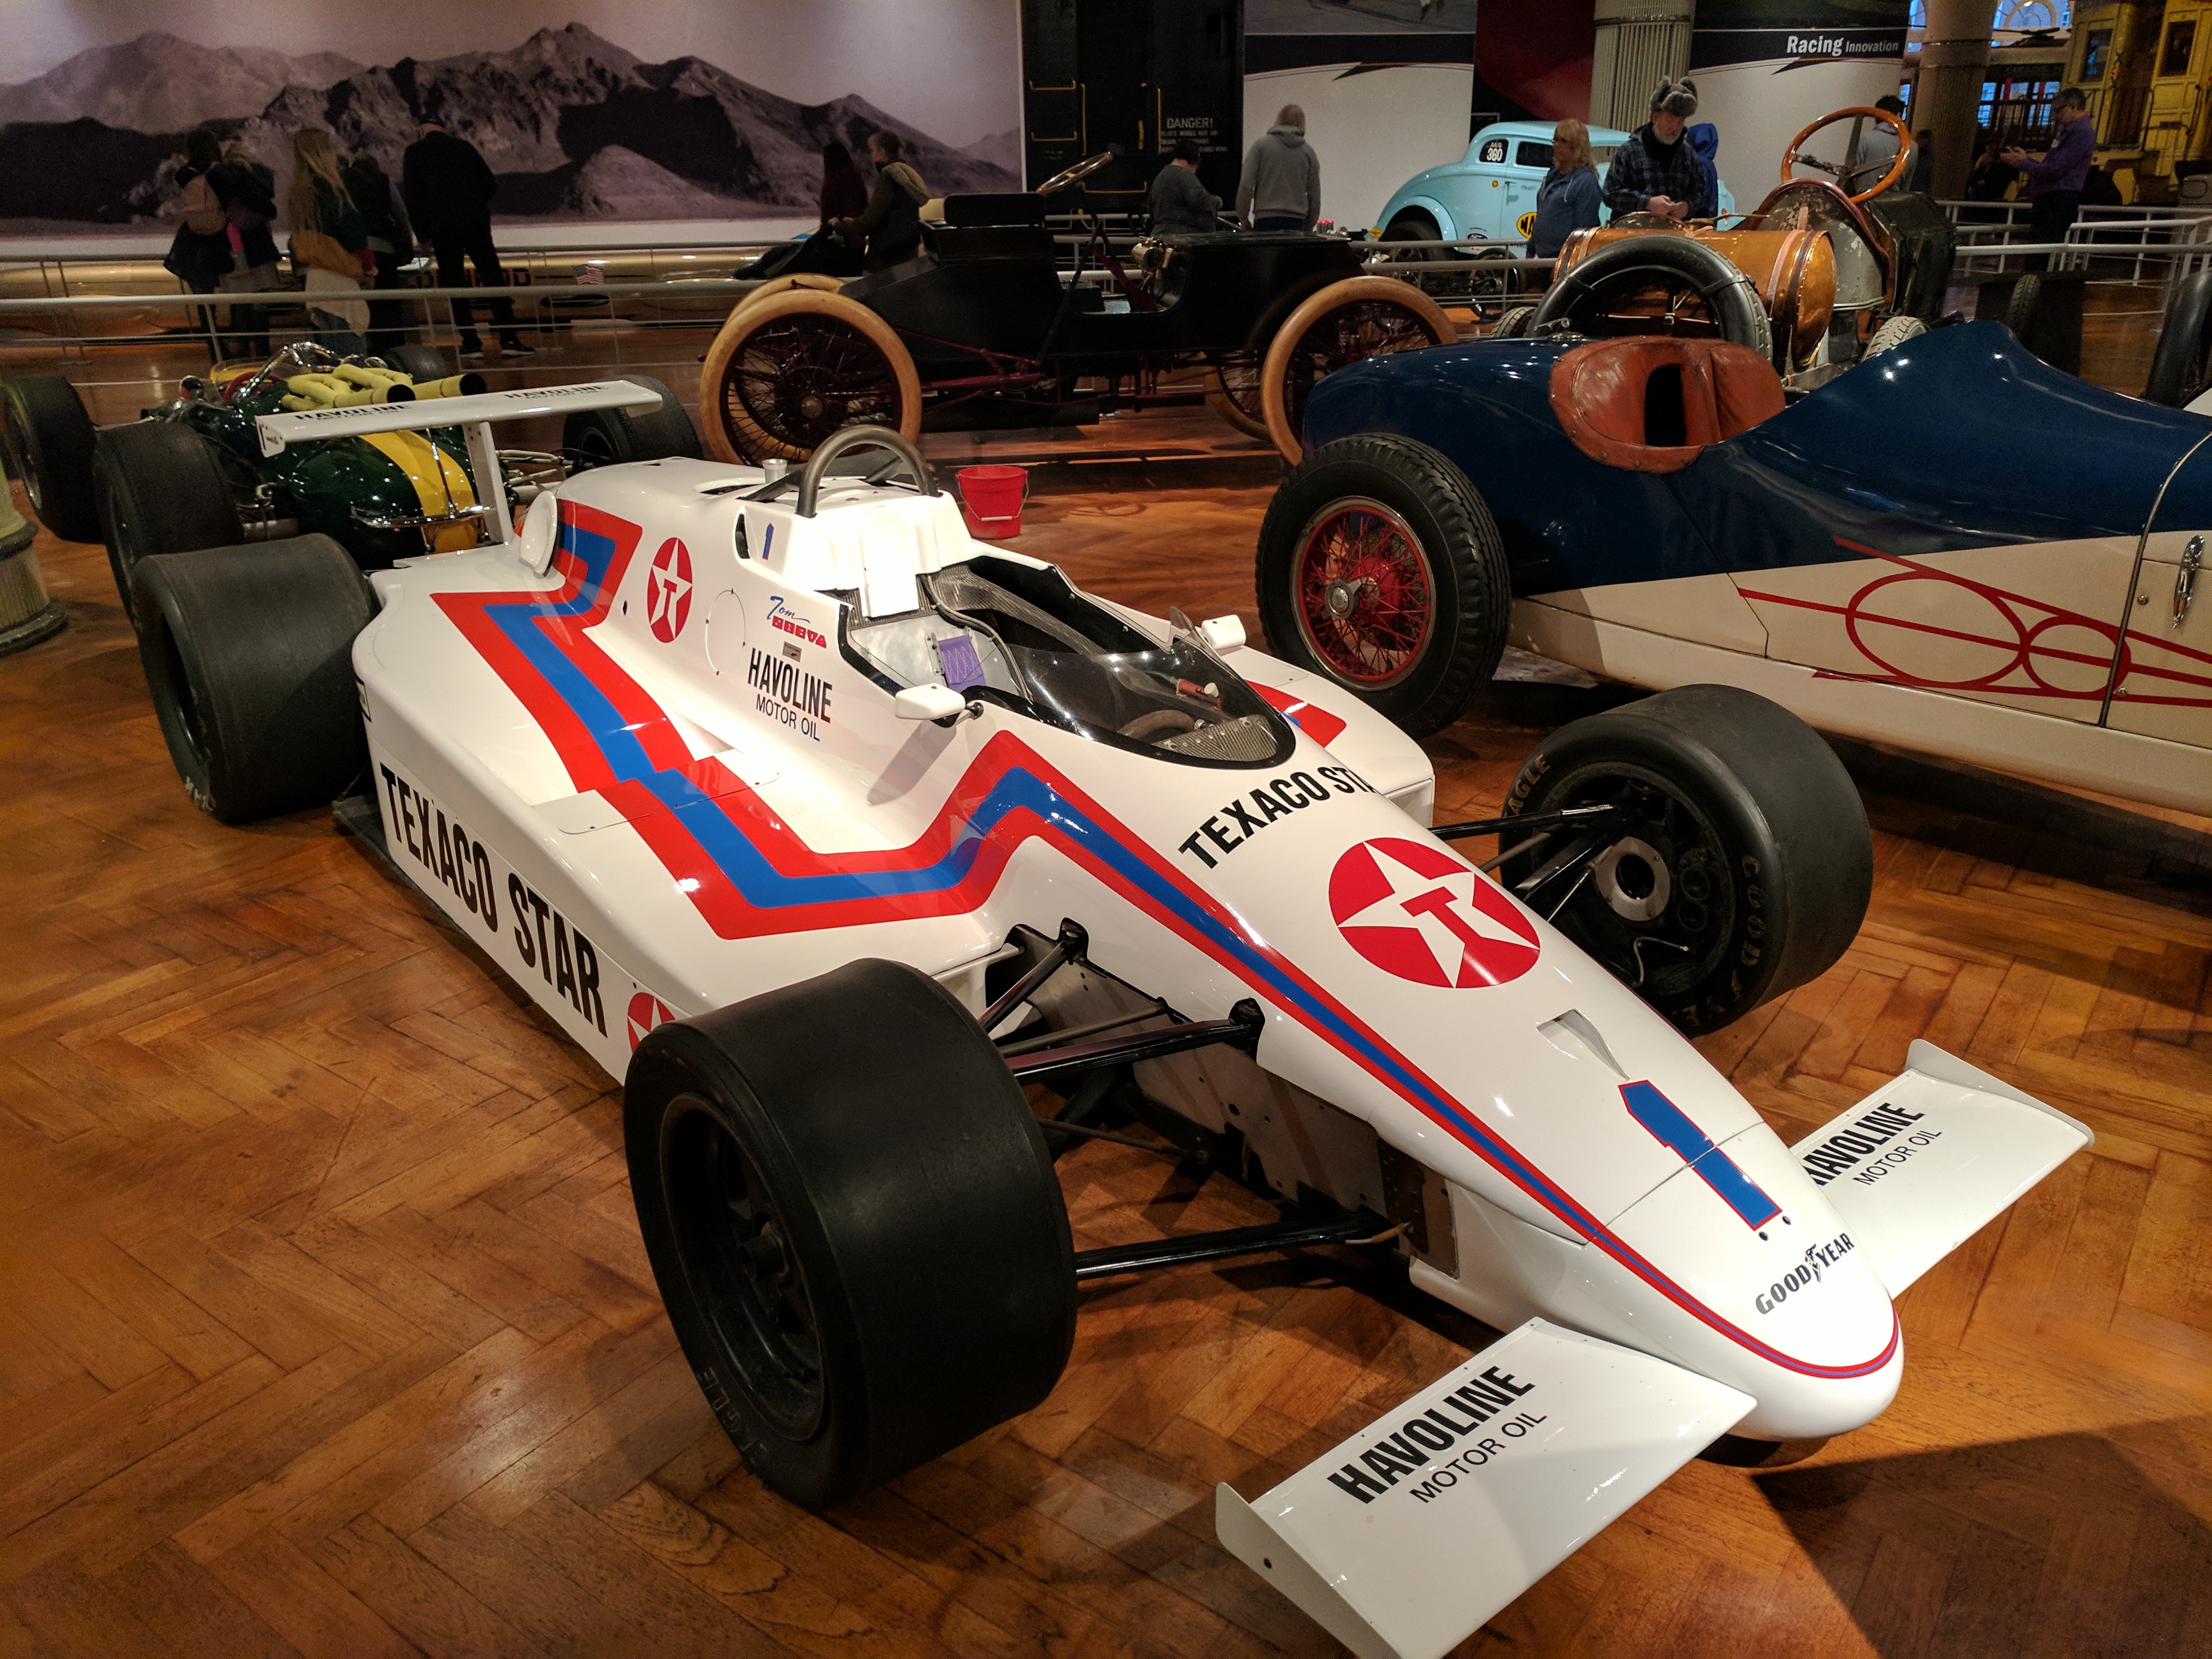
ford, museum, car, cars, auto, automobile, automobiles, machine, machines, land vehicle, vehicle, race car, formula one car, open wheel car, Formula libre, formula racing, motorsport, formula one tyres, racing, sports car, formula one, automotive design, sports, indycar series, auto racing, automotive wheel system, wheel